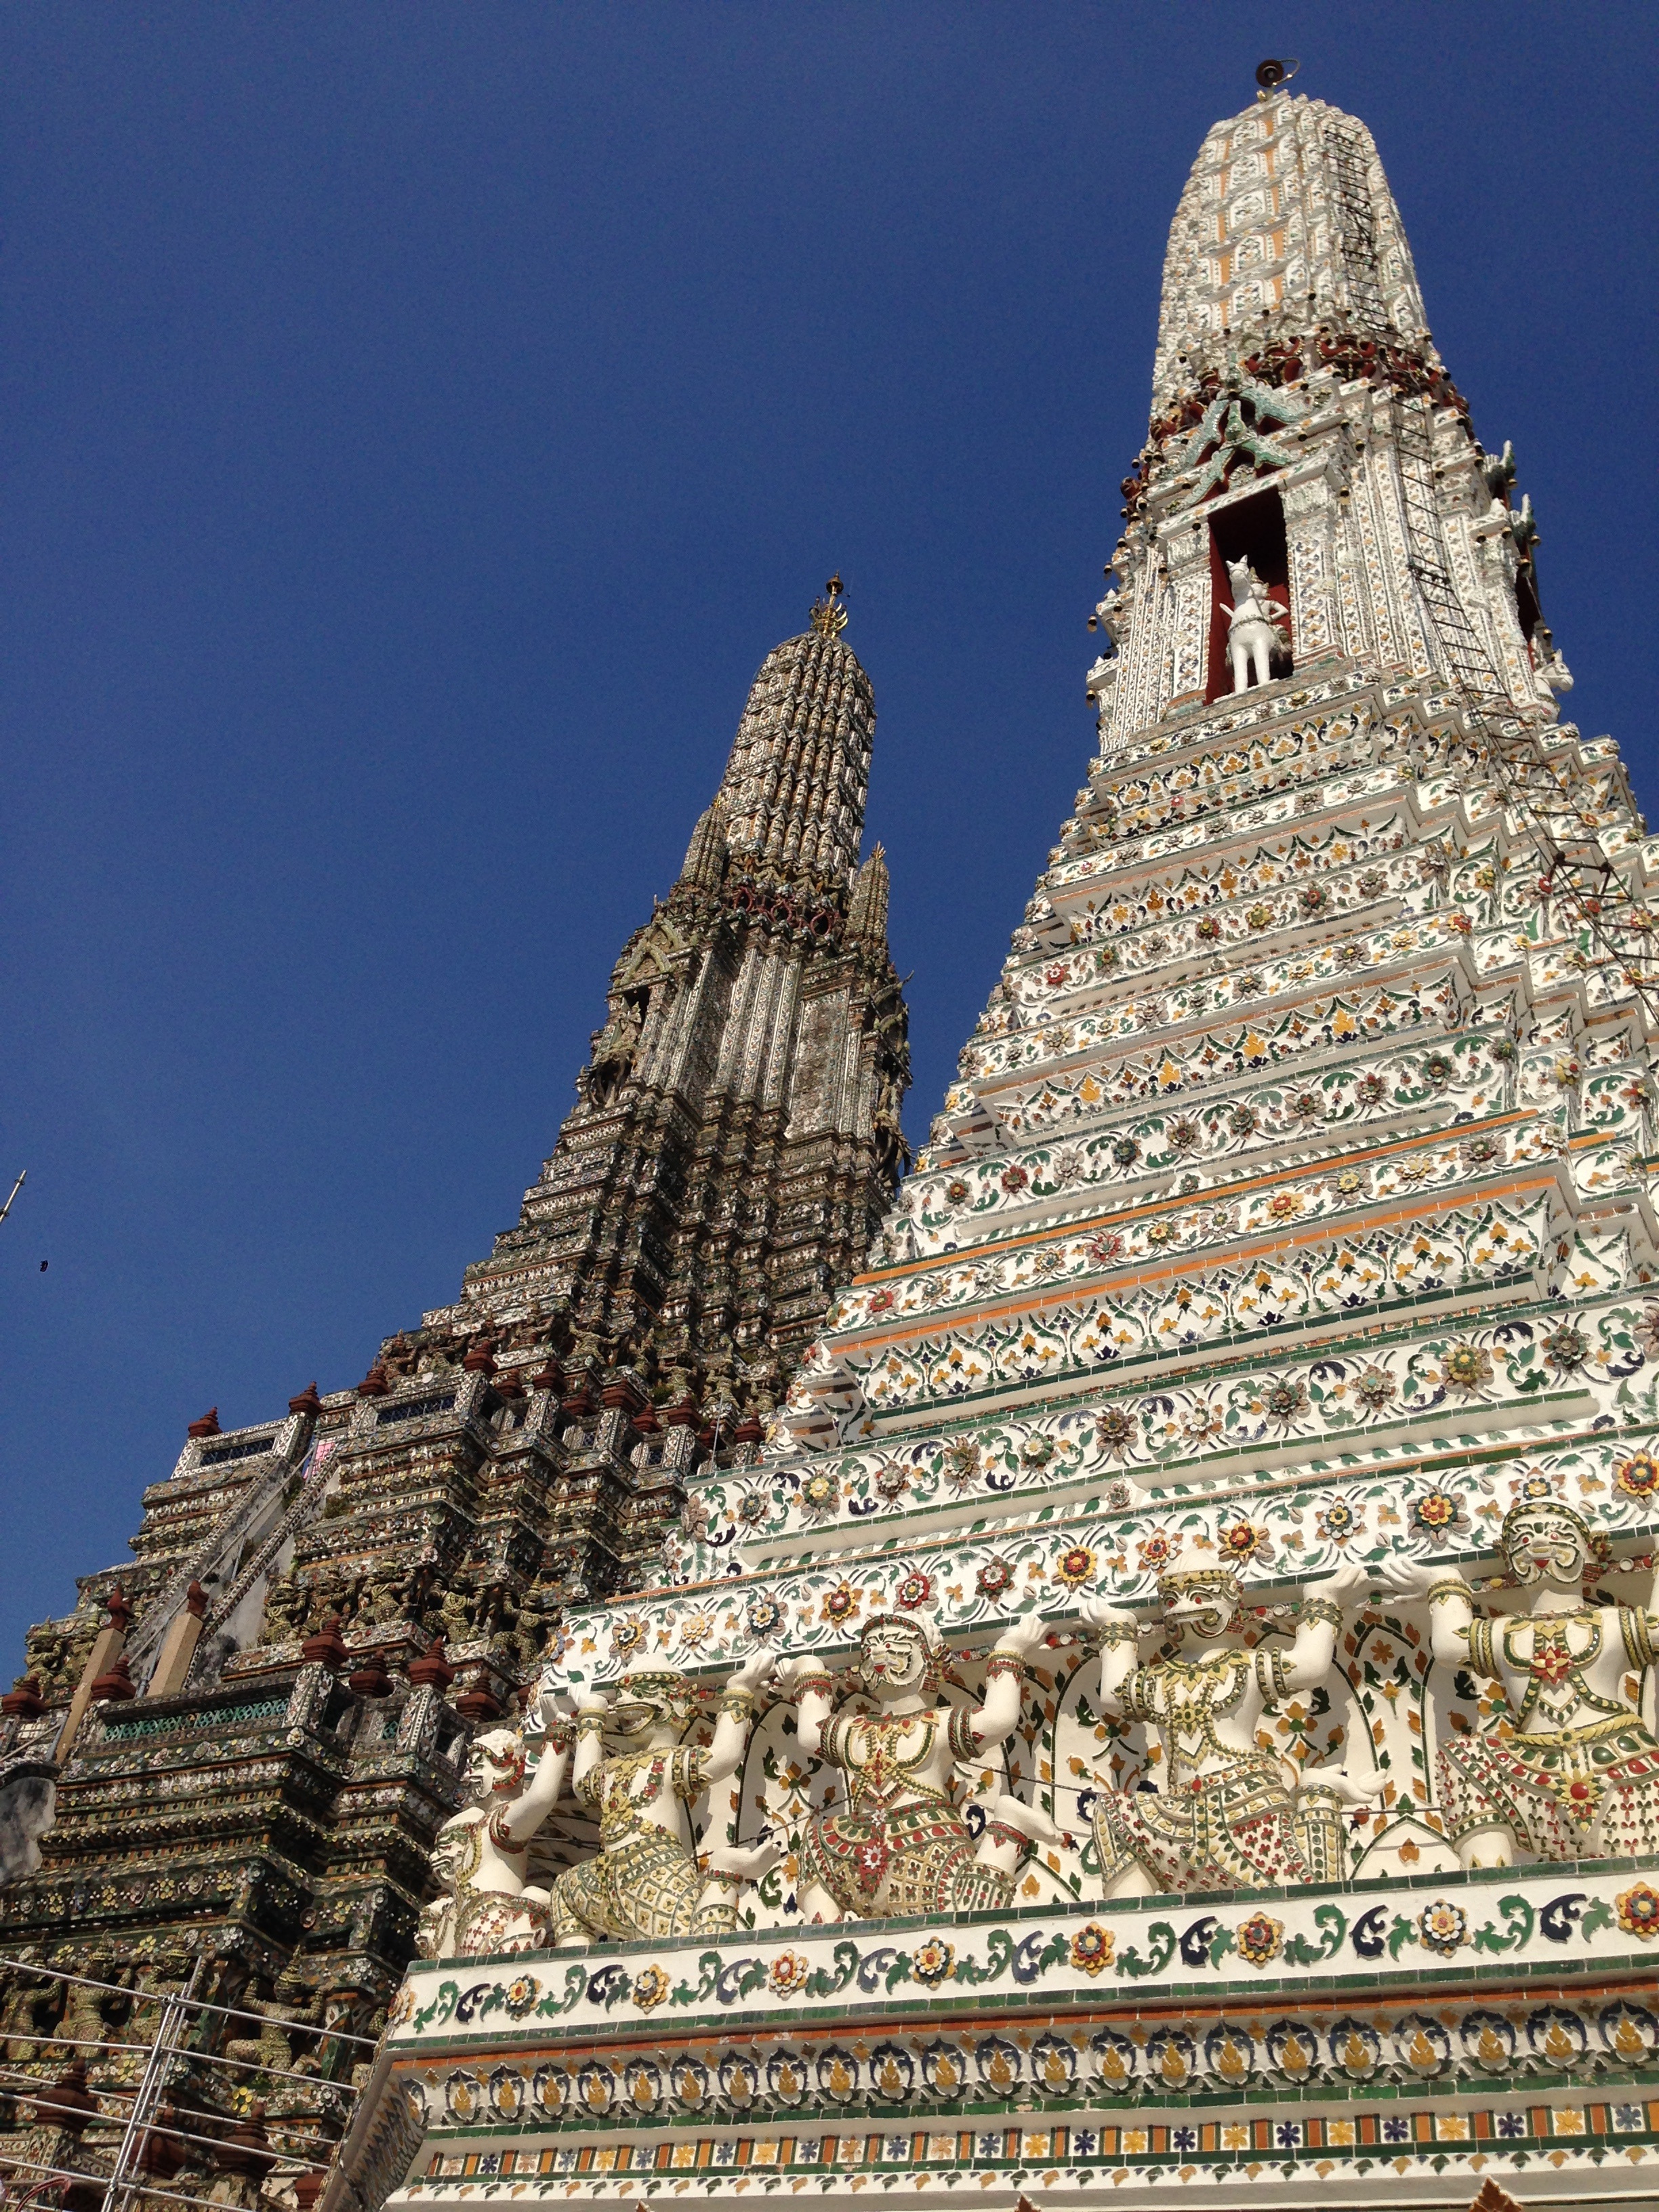
sky, building, monument, tower, landmark, place of worship, temple, spire, wat, archaeological site, unesco world heritage site, hindu temple, historic site, ancient history